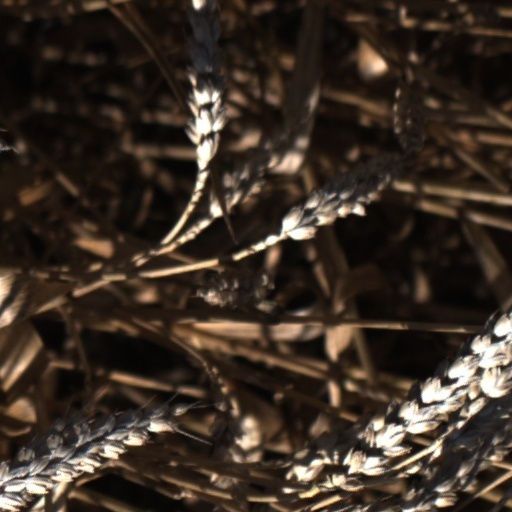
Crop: wheat